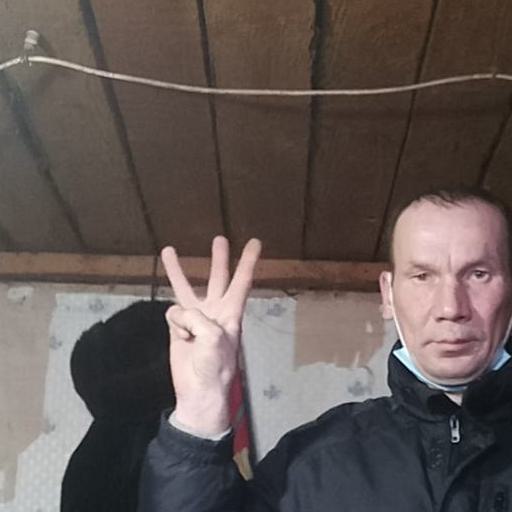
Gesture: three